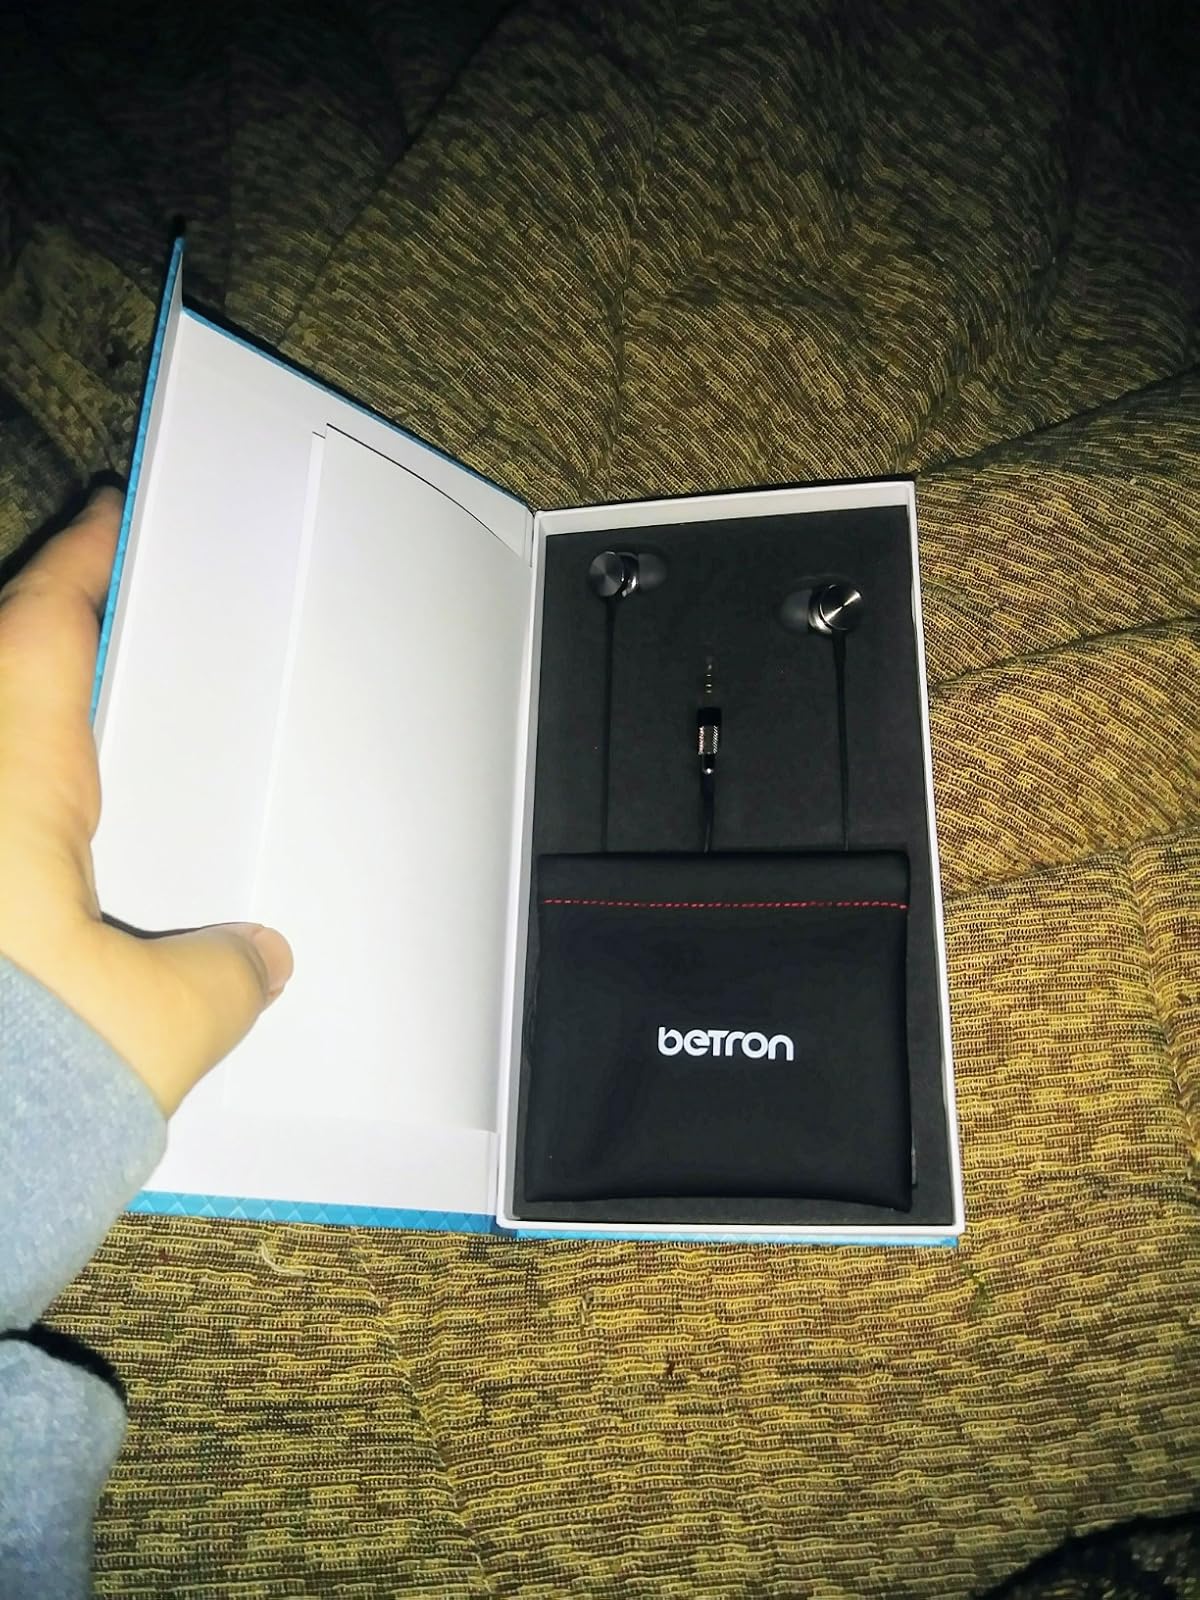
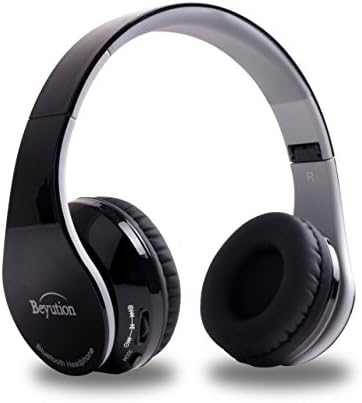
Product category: headphones
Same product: no